The Belle of Rome

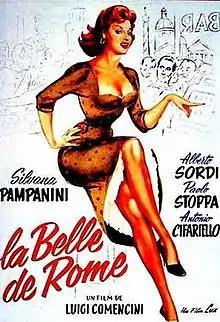

The Belle of Rome is a 1955 Italian comedy film directed by Luigi Comencini.